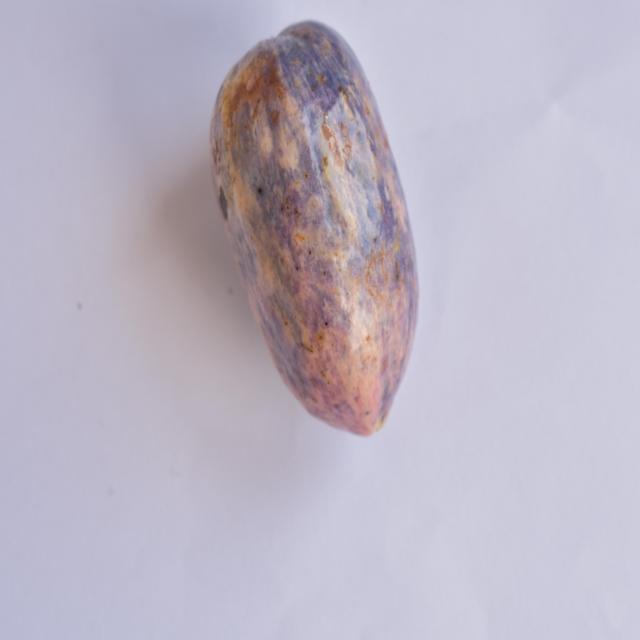
Plum grade: unripe